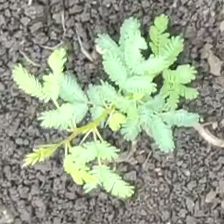
Weed species: Dwarf_cassia_(Chamaecrista pumila)